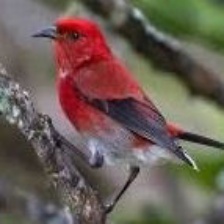
Species: APAPANE
Scientific name: HIMATIONE SANGUINEA